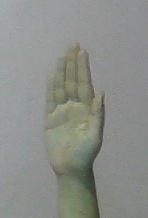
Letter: seen